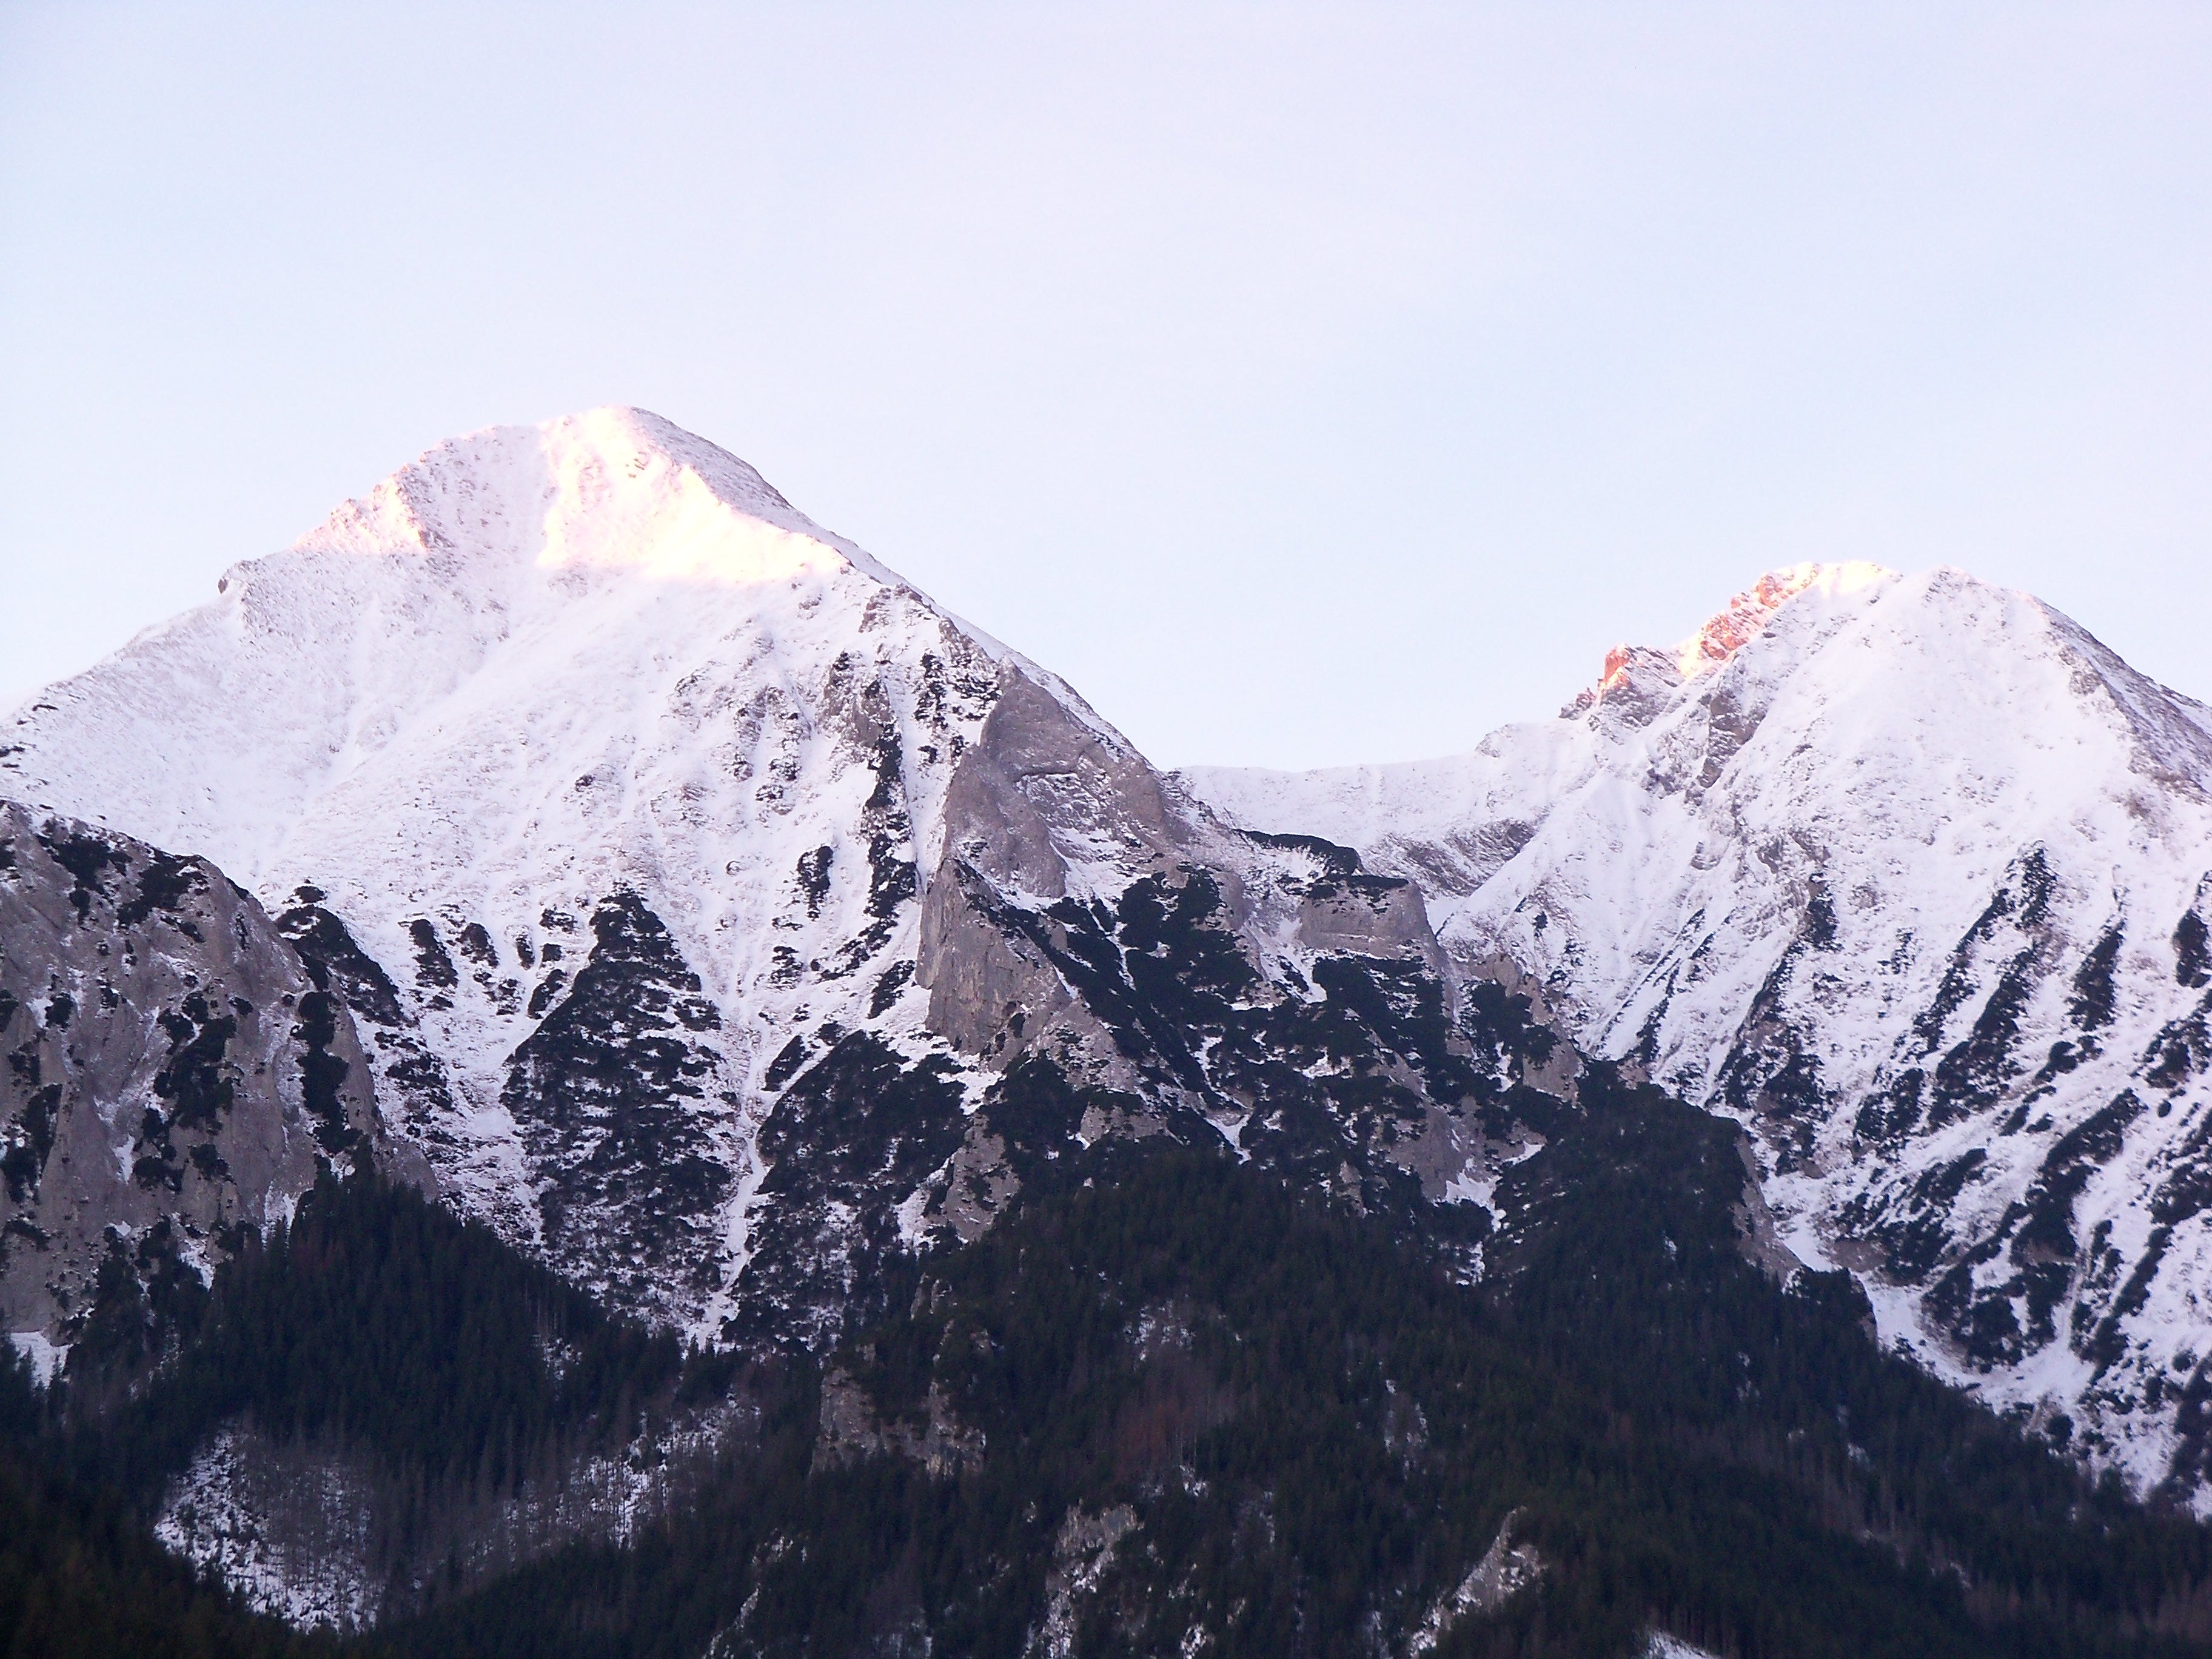
landscape, mountain, snow, winter, sunrise, mountain range, weather, snowy, season, ridge, summit, alps, plateau, cirque, slovakia, landform, mountain pass, tatra mountains, geographical feature, mountainous landforms, geological phenomenon